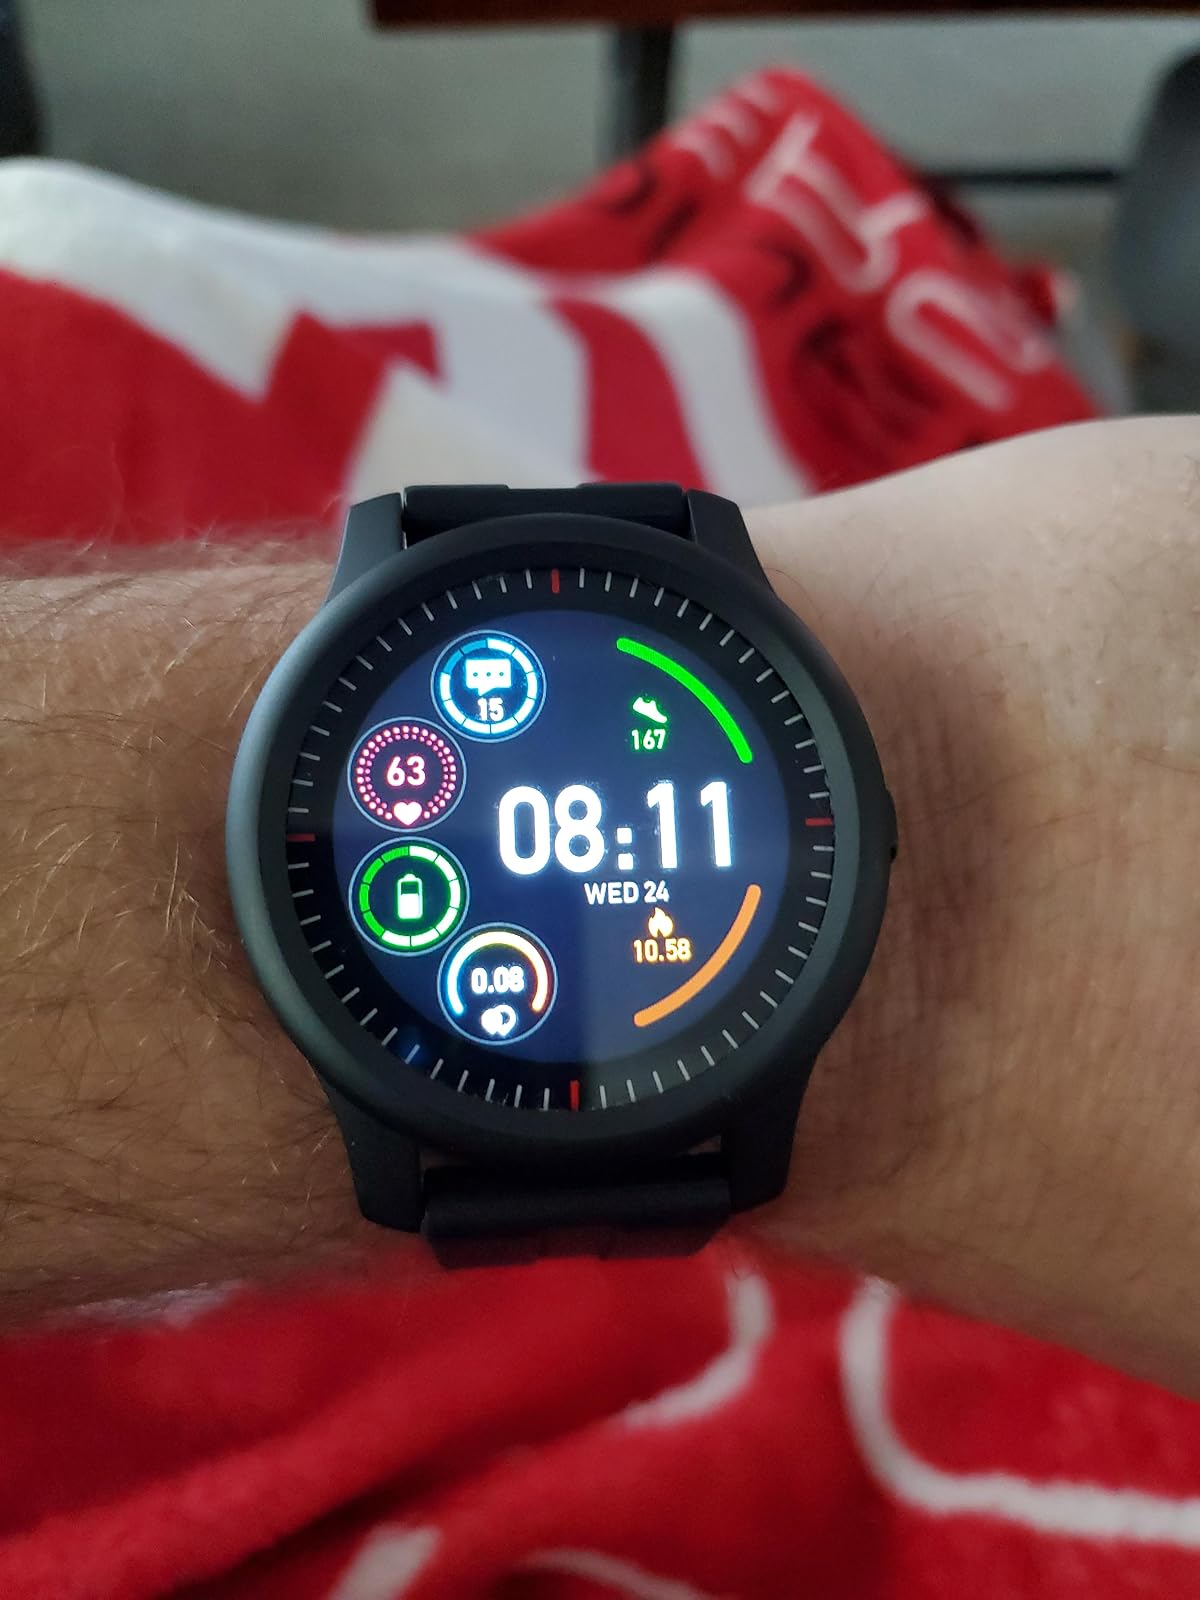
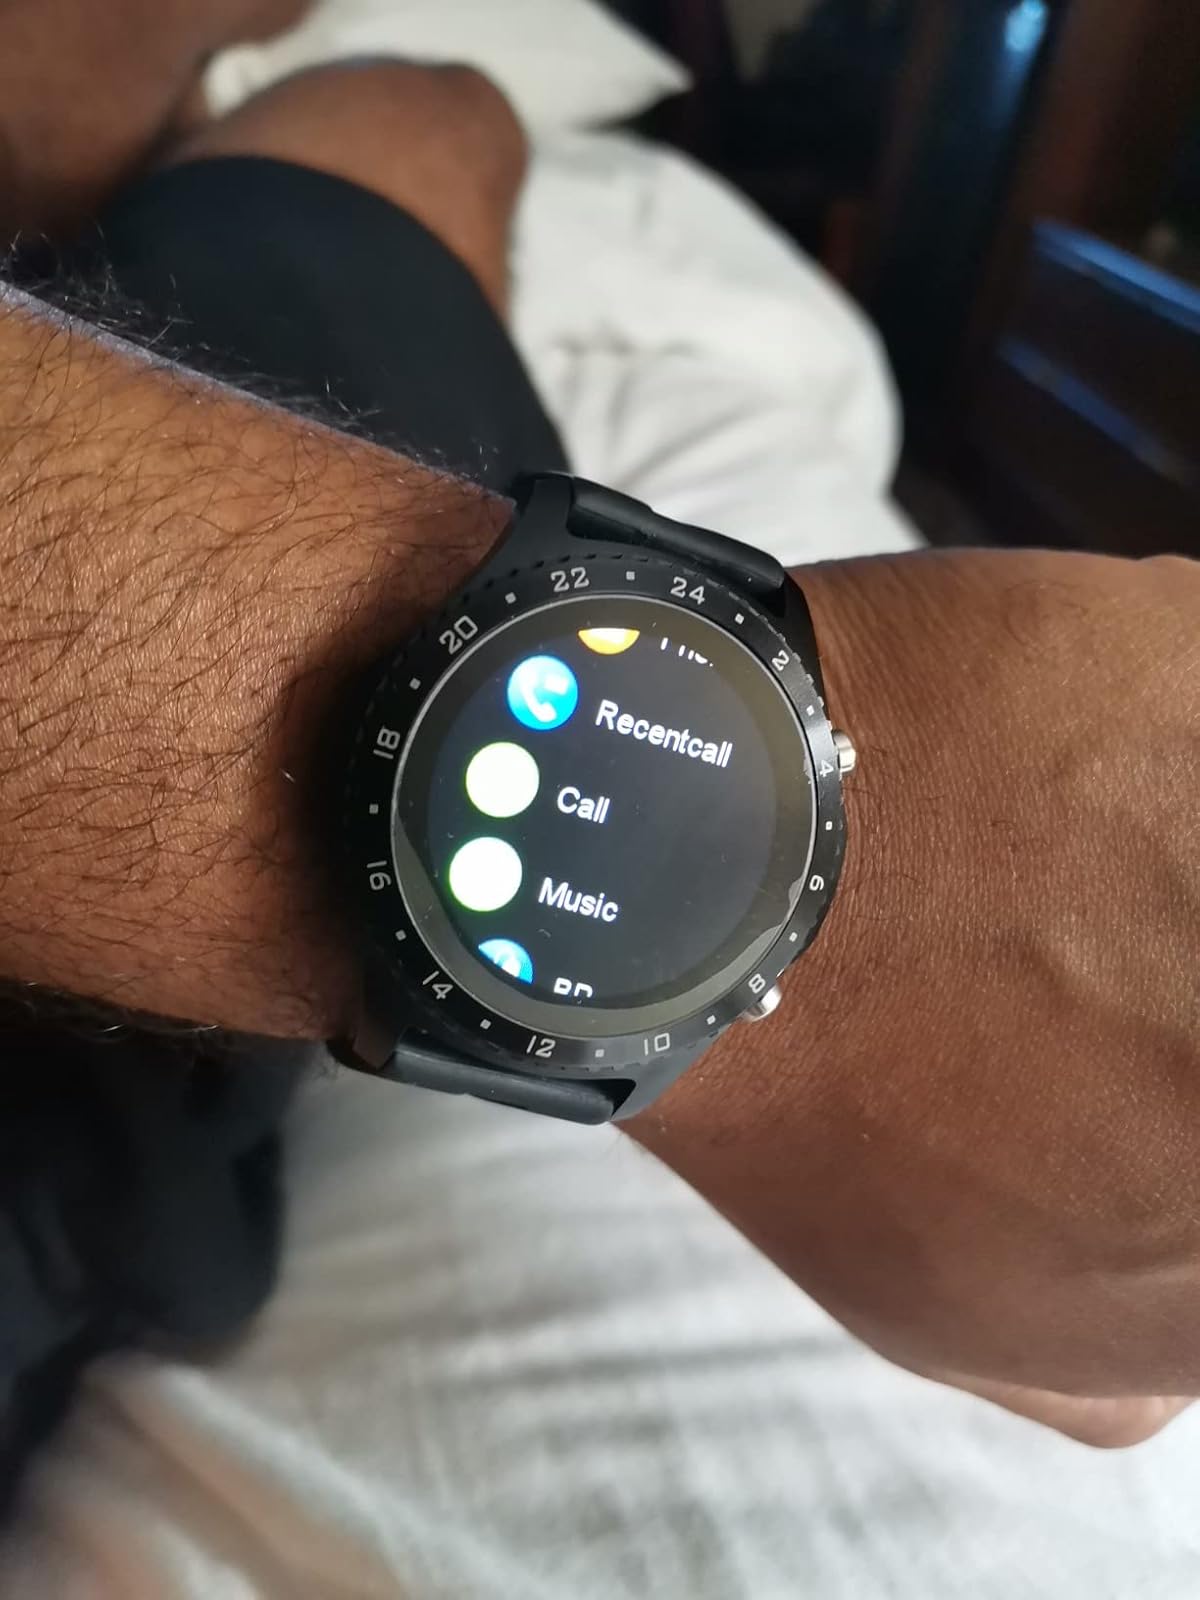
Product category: smartwatch
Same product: no